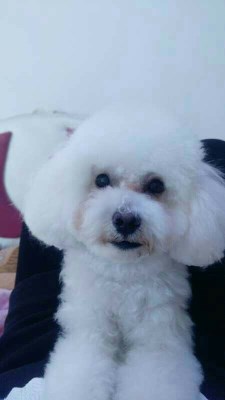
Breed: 3083-n000117-Bichon_Frise